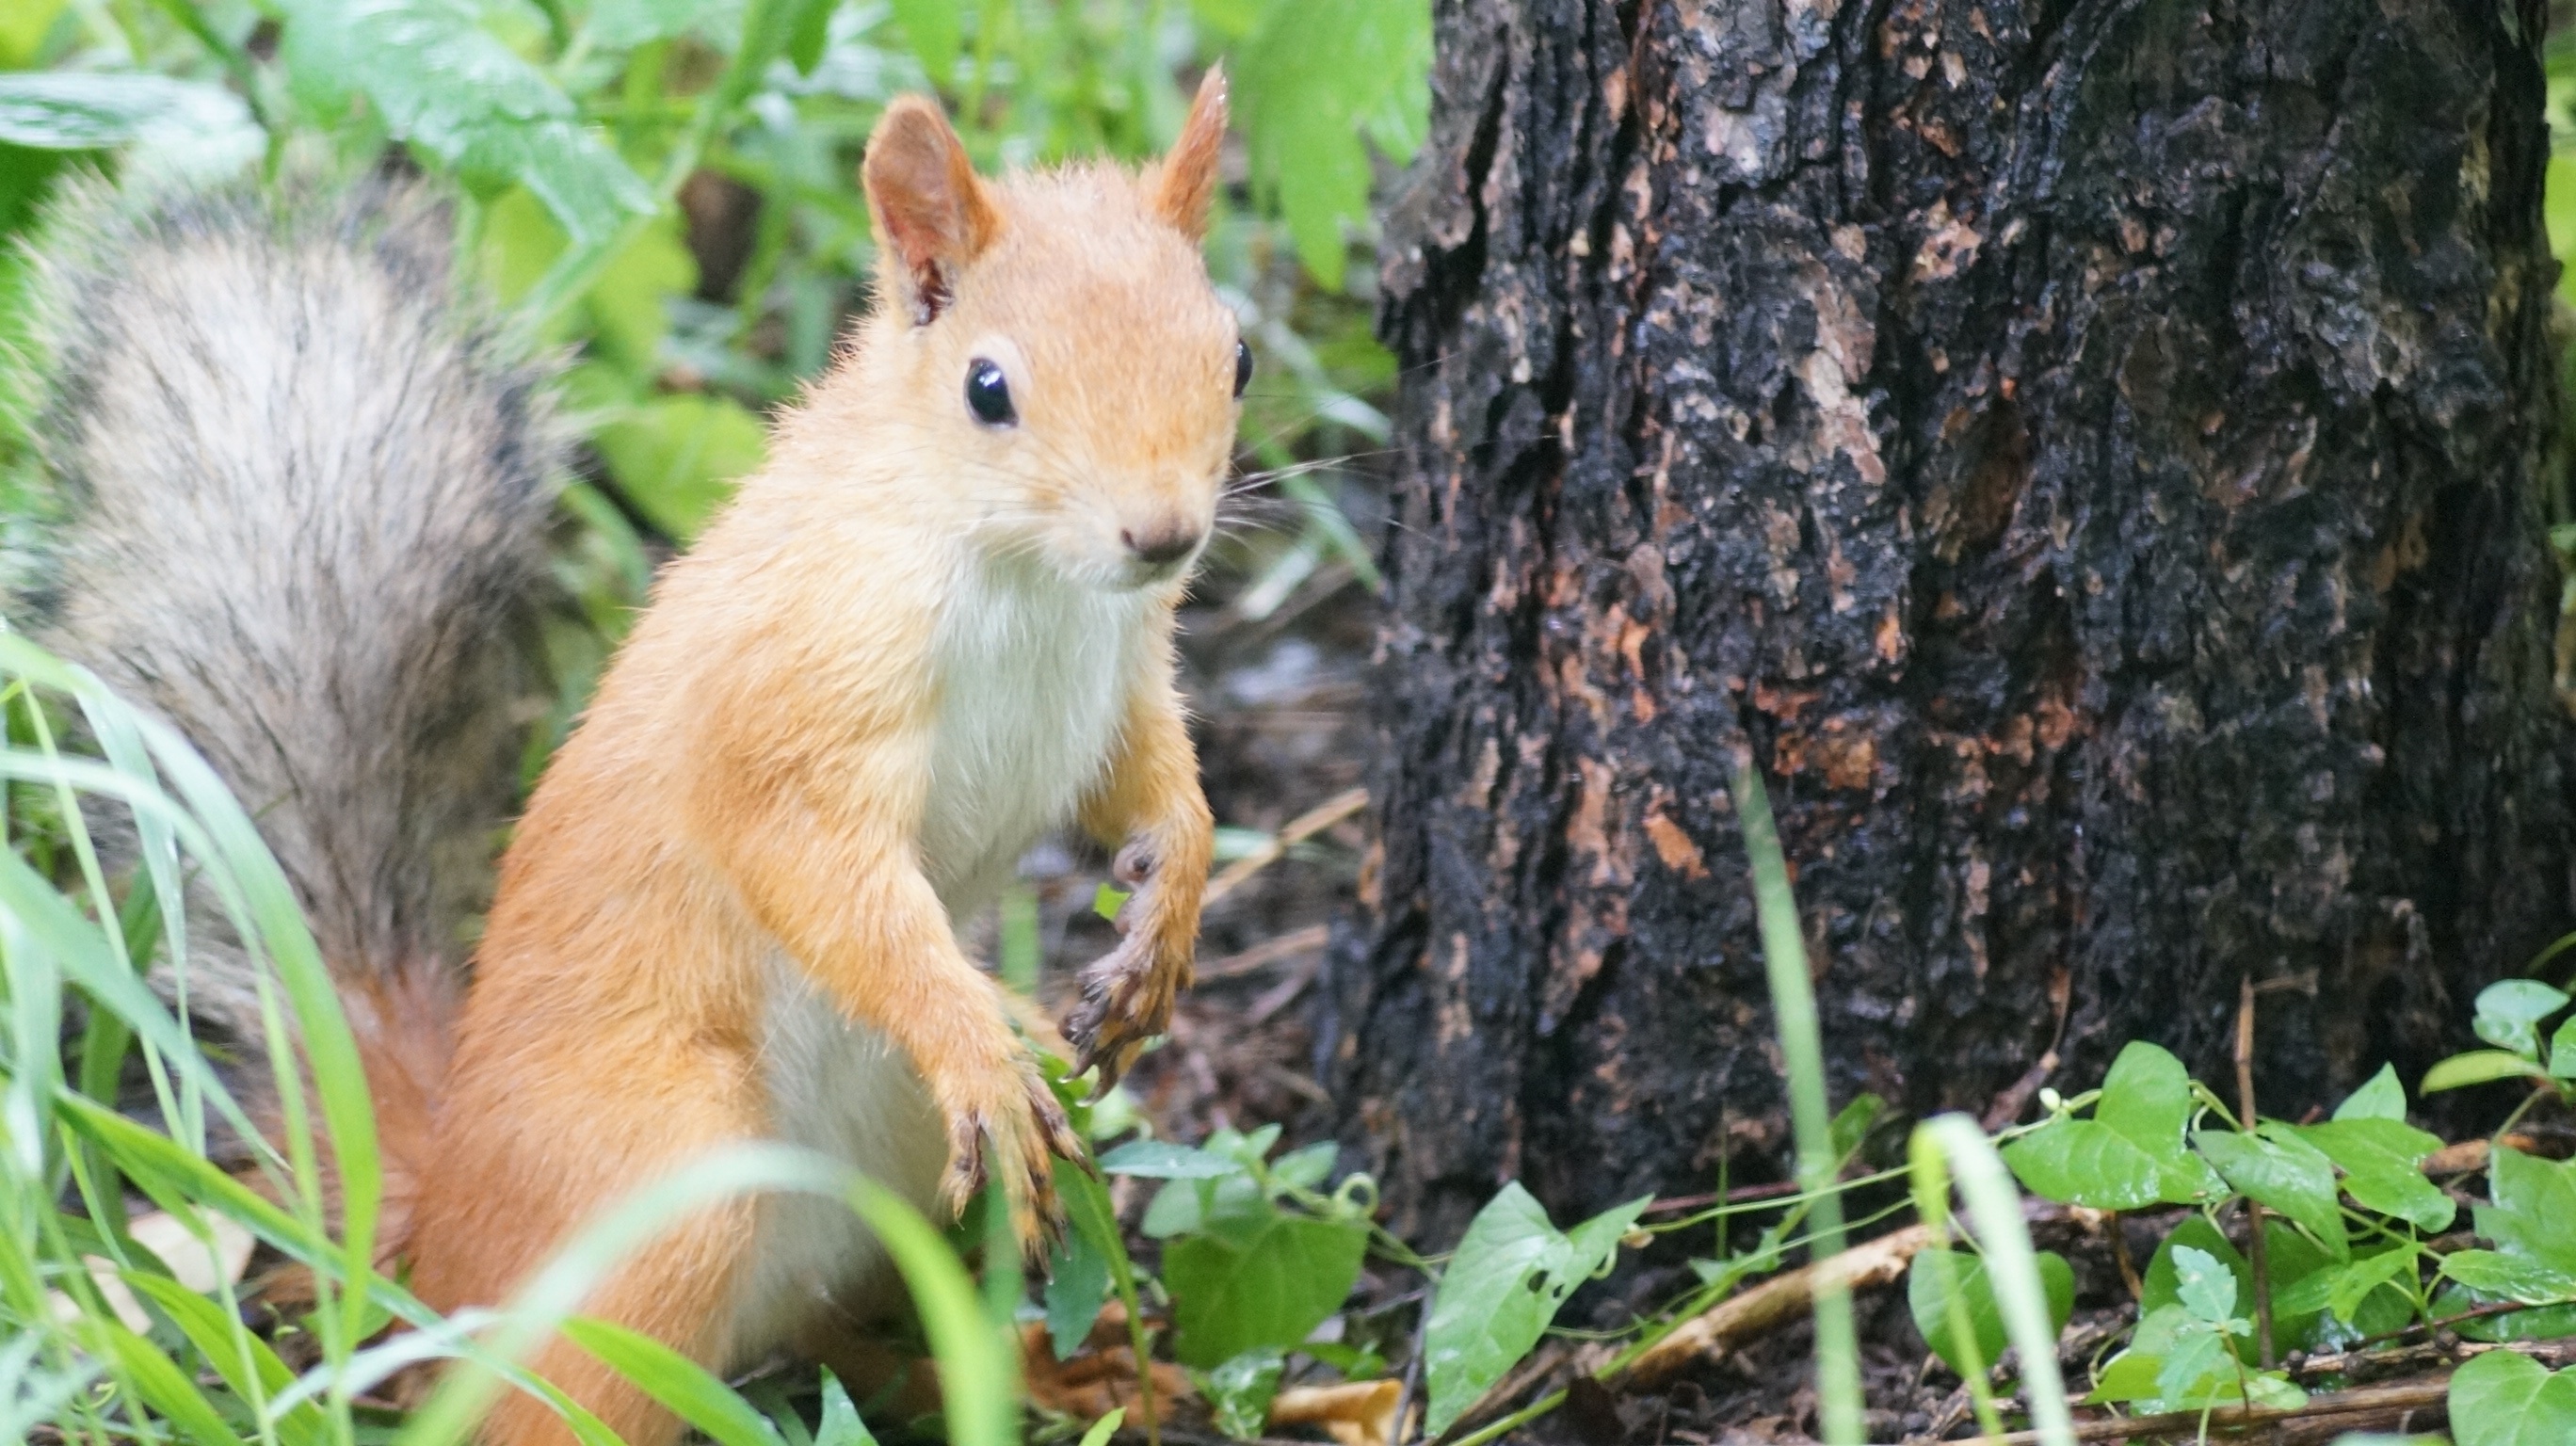
wildlife, mammal, squirrel, rodent, fauna, vertebrate, chipmunk, fox squirrel